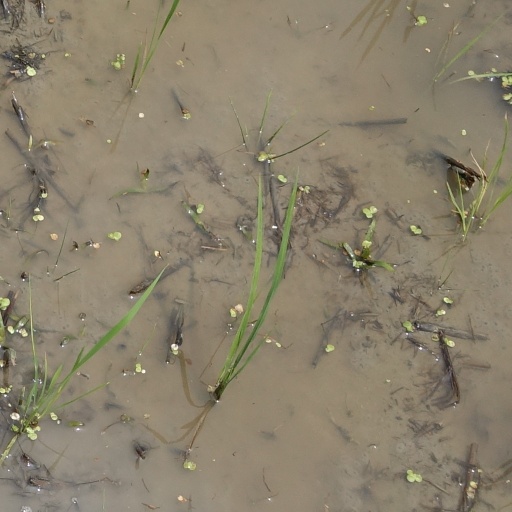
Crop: rice